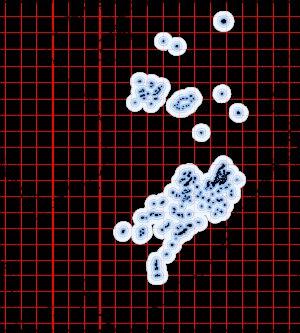
La mer de Chine méridionale ou mer de Chine du Sud est une mer bordière faisant partie de l'océan Pacifique couvrant une superficie d'environ 3 500 000 km² entre Singapour et l'archipel indonésien des îles Natuna au sud et le détroit de Taïwan au nord, entre l'Indochine à l'ouest et les Philippines et la Malaisie orientale à l'est. Il existe des centaines de minuscules îles, regroupées en archipels.